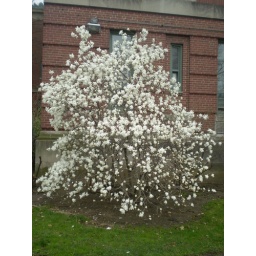
Medium to large shrub or tree with many white flowers in spring. Good in groups.